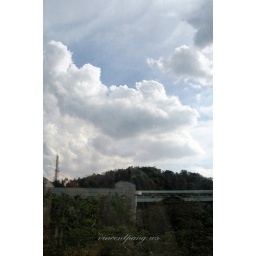
this was taken at my desk in my office